Robert Rubin

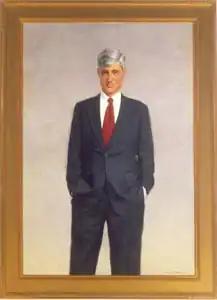
Robert Rubin official Treasury portrait, 1999

Clinton nominated Rubin as Treasury secretary in December 1994. On January 10, 1995, Rubin was sworn in as the 70th United States Secretary of the Treasury after the U.S. Senate confirmed him in a 99-0 vote. Rubin's tenure with the Clinton administration, especially as the head of Treasury, was marked by economic prosperity in the U.S. Rubin is credited as one of the main individuals behind U.S. economic growth, creating near full-employment and bullish stock markets while avoiding inflation. From the time he joined the White House until he announced his resignation from Treasury in 1999, U.S. unemployment fell from 6.9 percent to 4.3 percent; the U.S. budget went from a $255 billion deficit to a $70 billion surplus, and inflation fell. Rubin was succeeded in early July 1999 as Treasury secretary by his deputy, Lawrence Summers.